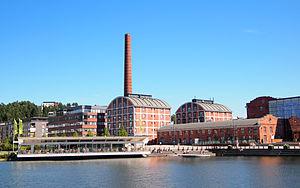
Kartano est un quartier de la ville de Lahti en Finlande.
Lahti est une ville et capitale de la région Päijät-Häme en Finlande comptant 120 002 habitants située au bord du lac Vesijärvi.